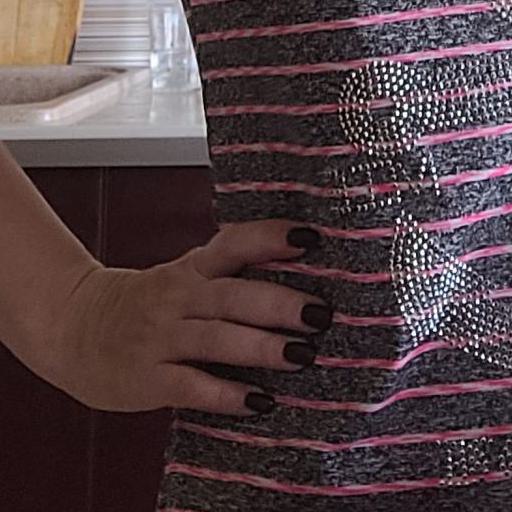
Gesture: no_gesture